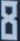
Number: 8